Friedrich Air Conditioning

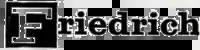
Historical logo used from 1962 to 1970.

By 1950, the company was a large manufacturer of commercial refrigeration equipment. It entered the relatively new field of air conditioning in 1952 with its first window air conditioning units. The company is credited with several innovations, including introducing the first refrigerated display case for food retailers.